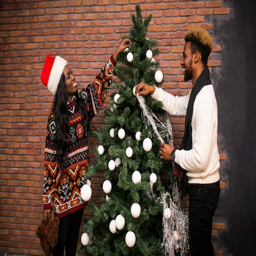
afro american couple hanging toys on a christmas tree free photo